List of populated places in Sakarya Province

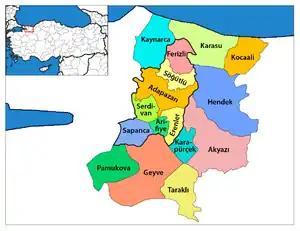
Sakarya Province

Below is the list of populated places in Sakarya Province of Turkey by the districts.